Atsugewi

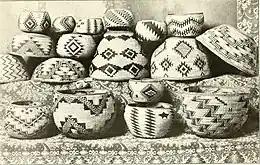
Basketry of the Hat Creek people

Relations with the nearby Achomawi settlements were varied for both Atsugewi bands. For example interactions between the territoriality adjacent band of Achomawi, the Illmawi, and the Atsuge were generally terse. These bad feelings arose in part from particular Atsuge trespassing upon Illmawi territory while traveling through to collect obsidian from the nearby Glass Mountain. In general however the Achomawi-speaking peoples were the principal trading destination for most Atsugewi manufactured goods and foodstuffs.